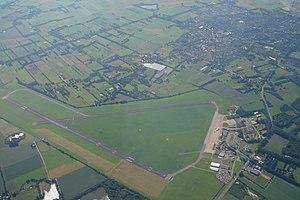
L'aéroport de Groningue Eelde, code AITA : GRQ • code OACI : EHGG, est un aéroport situé sur la commune de Eelde près de Groningue aux Pays-Bas.